Jetsons: The Movie

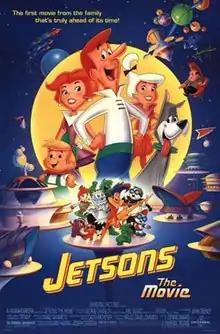
Theatrical release poster

Jetsons: The Movie is a 1990 American animated science fiction comedy film based on the animated television series "The Jetsons", produced by Hanna-Barbera Productions and distributed by Universal Pictures. The film was directed by William Hanna and Joseph Barbera from a screenplay by Dennis Marks and stars the voices of George O'Hanlon and Mel Blanc, as well as Tiffany in her feature film debut as Judy Jetson and Brad Garrett in his animated film debut. Penny Singleton and Don Messick also reprised their roles in the film. The story follows George Jetson, who is tasked with running a new Spacely Sprockets facility by his boss Cosmo Spacely. However, after he brings his family along to support him, they uncover the tragic truth of the facility's location.